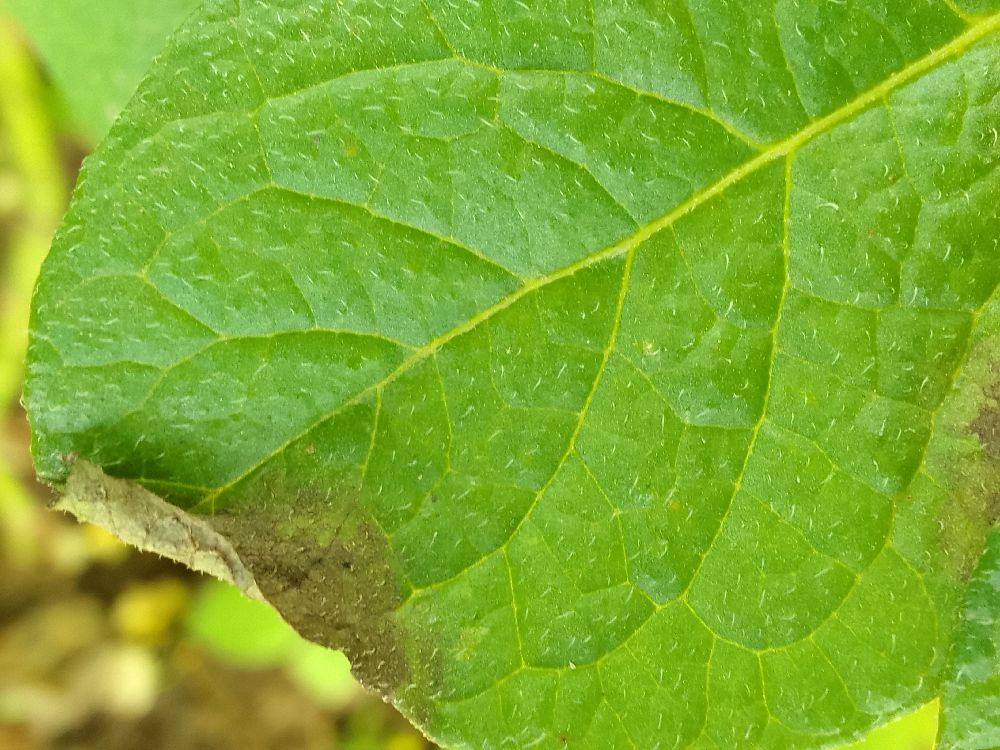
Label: Late blight